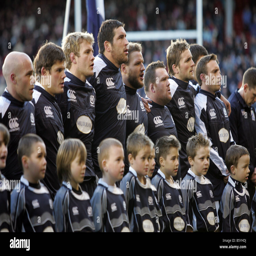
rugby national team line up with young mascots before a game , to sing flower